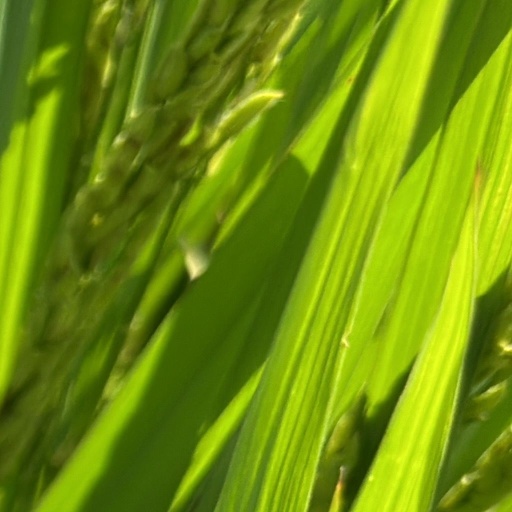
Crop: rice